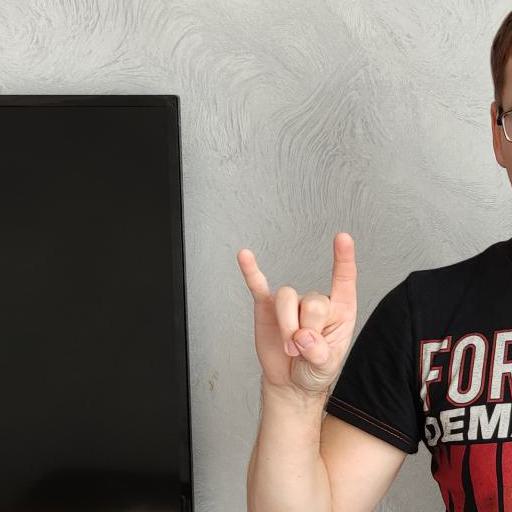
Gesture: rock